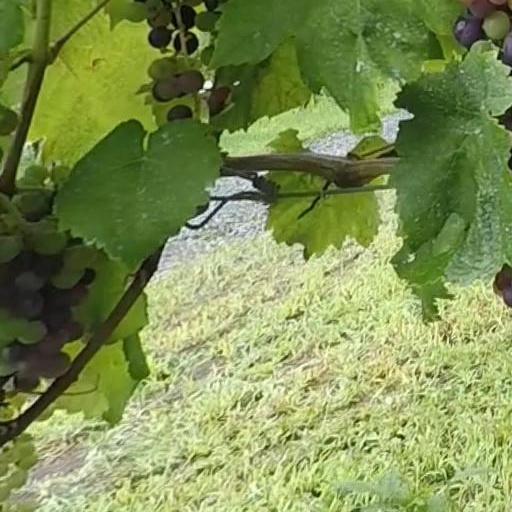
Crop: grape